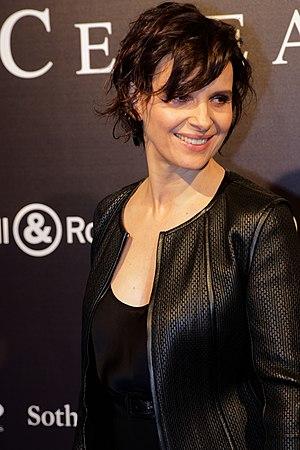
Polina, danser sa vie est un film dramatique français réalisé par Valérie Müller et Angelin Preljocaj, sorti le 16 novembre 2016 en France. Il s'agit de l'adaptation de la BD Polina de Bastien Vivès.